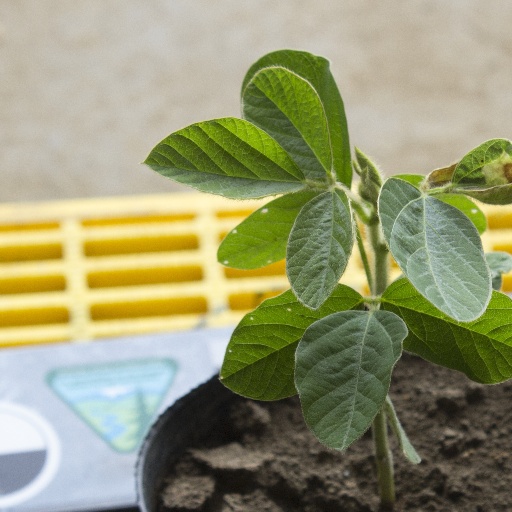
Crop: soybean